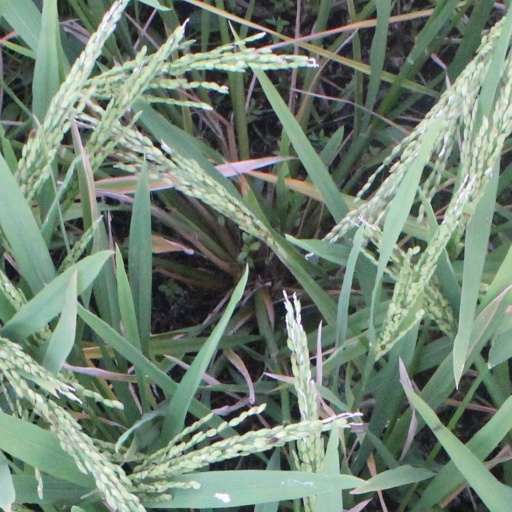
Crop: rice